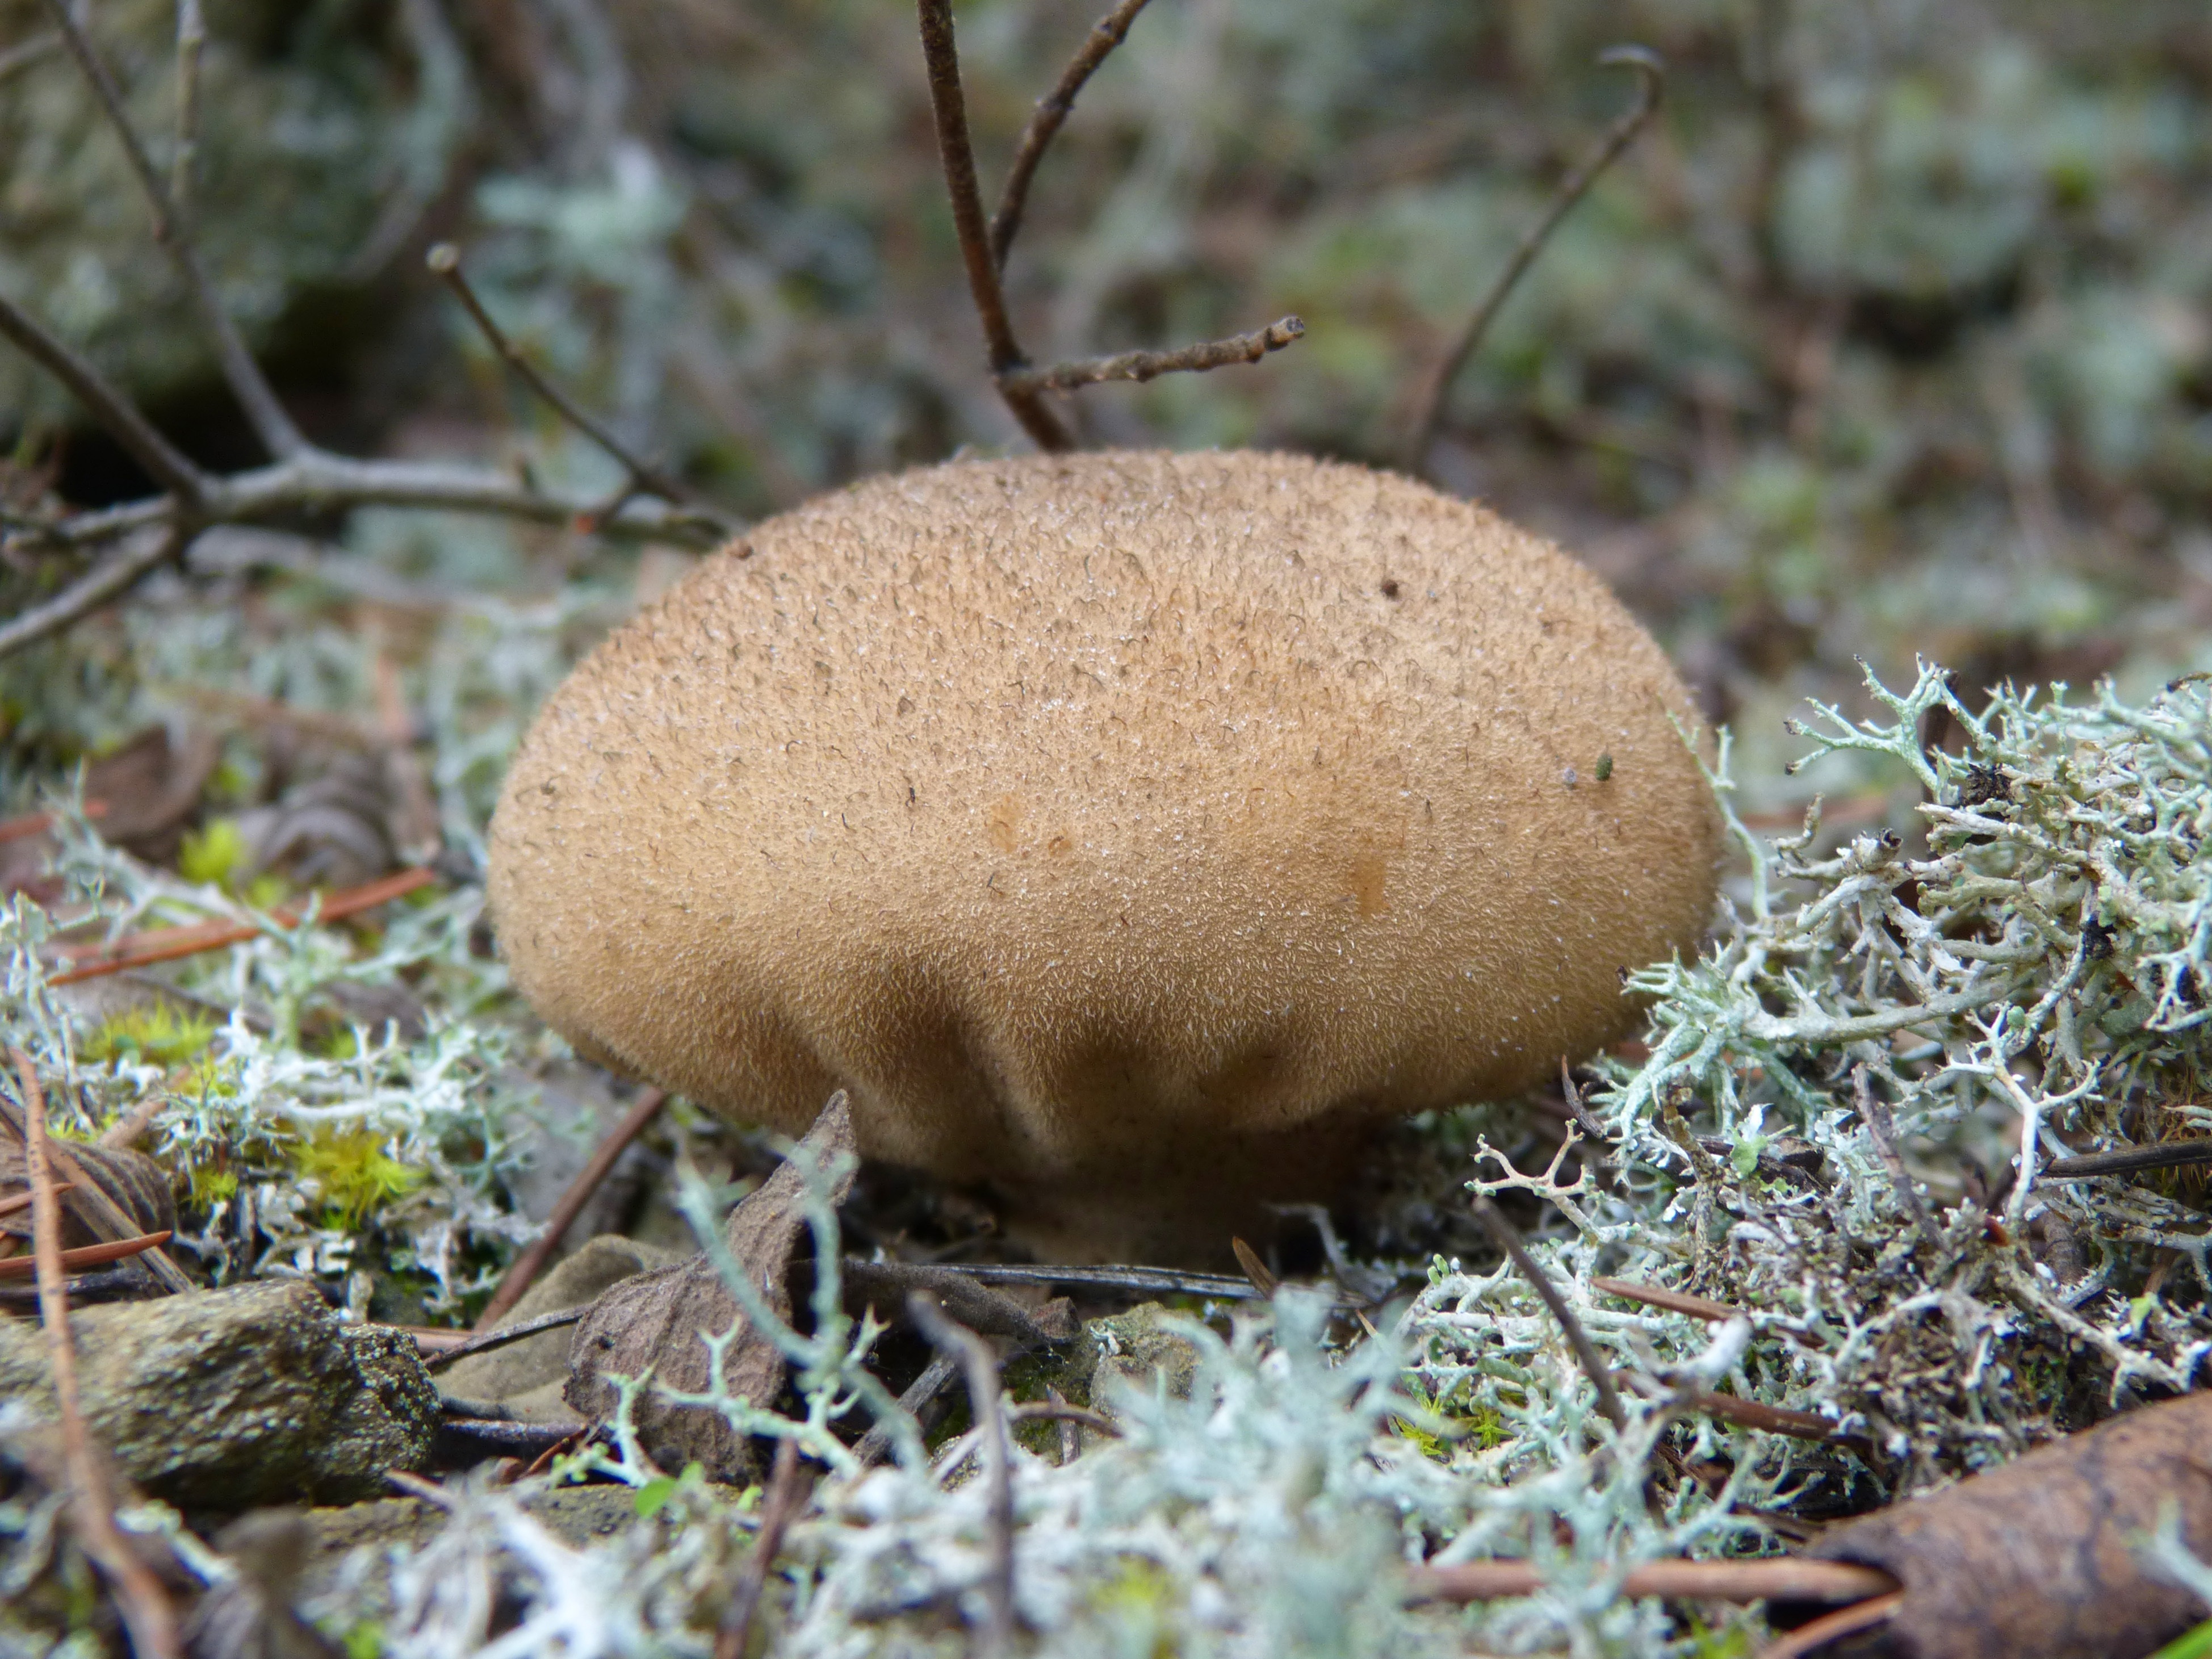
forest, moss, wildlife, autumn, soil, mushroom, flora, fauna, fungus, woodland, bolete, agaricus, matsutake, lycoperdon perlatum, oyster mushroom, edible mushroom, medicinal mushroom, agaricomycetes, agaricaceae, champignon mushroom, penny bun, wolf fart